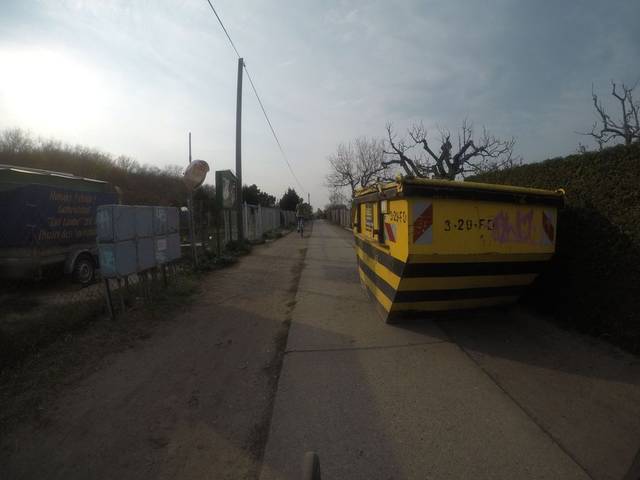
Region: Germany
Coordinates: 52.537, 13.466